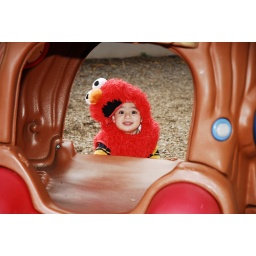
Alankar is playing in tree house